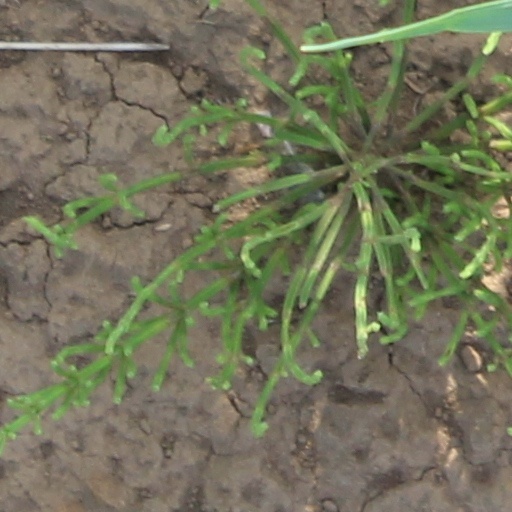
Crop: wheat